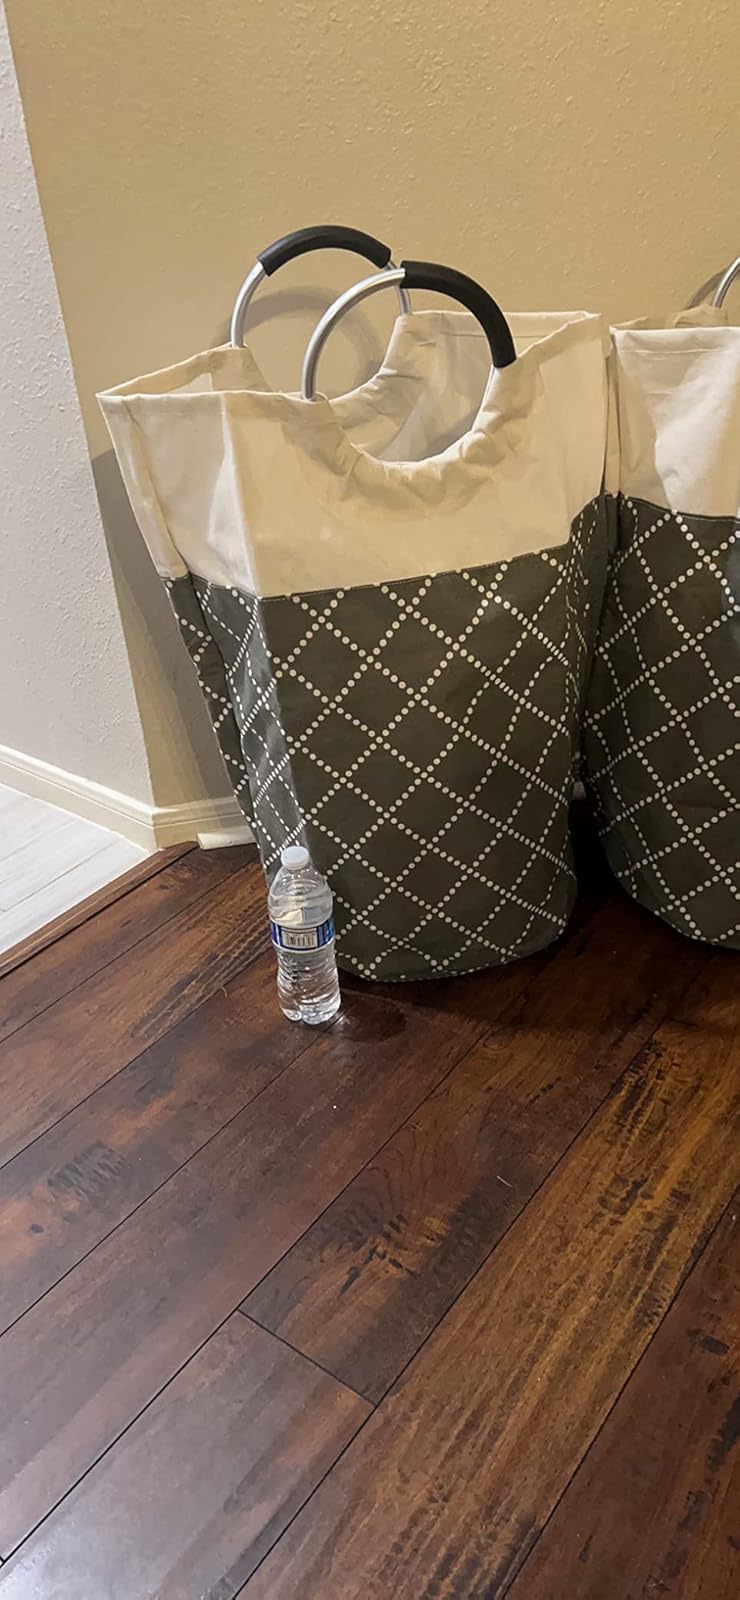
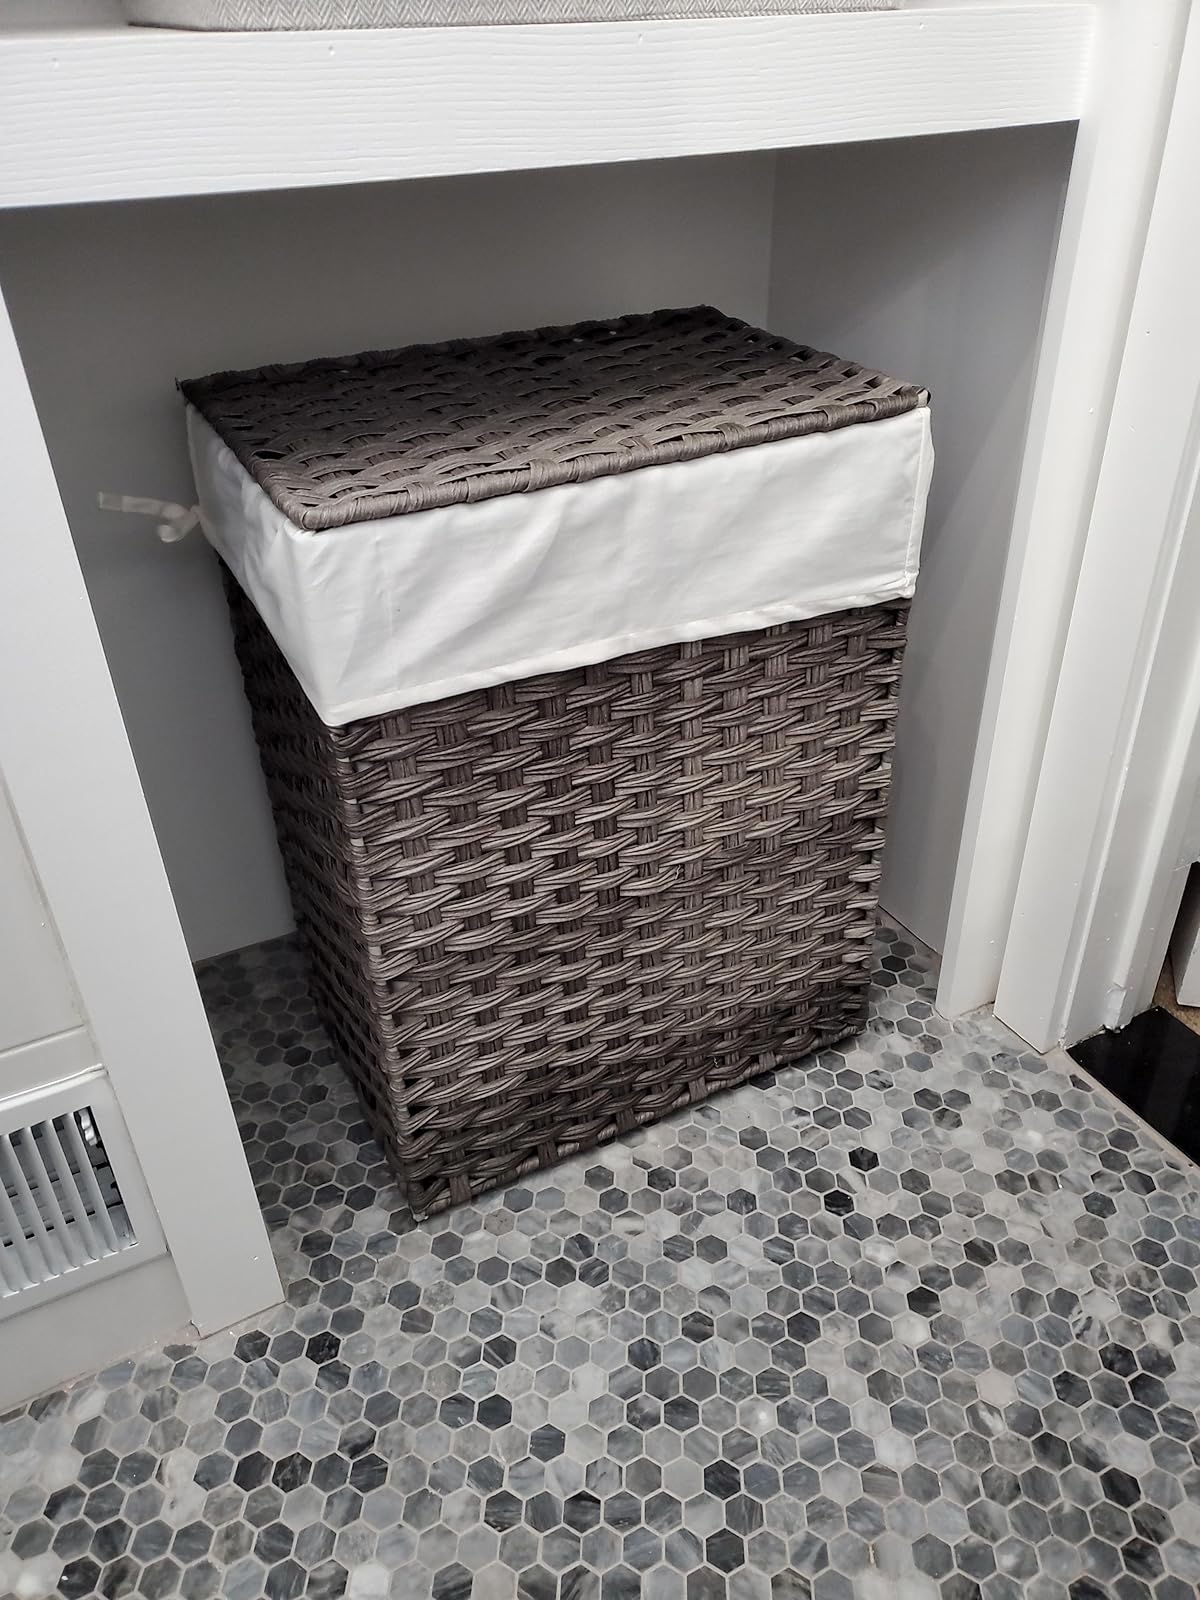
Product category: items_hamper
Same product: no